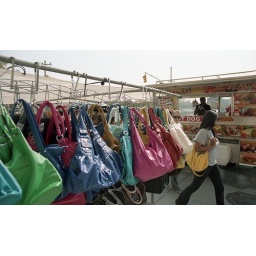
Girl with bag walking by bags